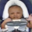
Label: boy